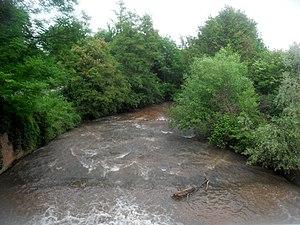
La Pfrimm est un affluent de 42,7 km de long, localisé à l'ouest du Rhin en Rhénanie-Palatinat.